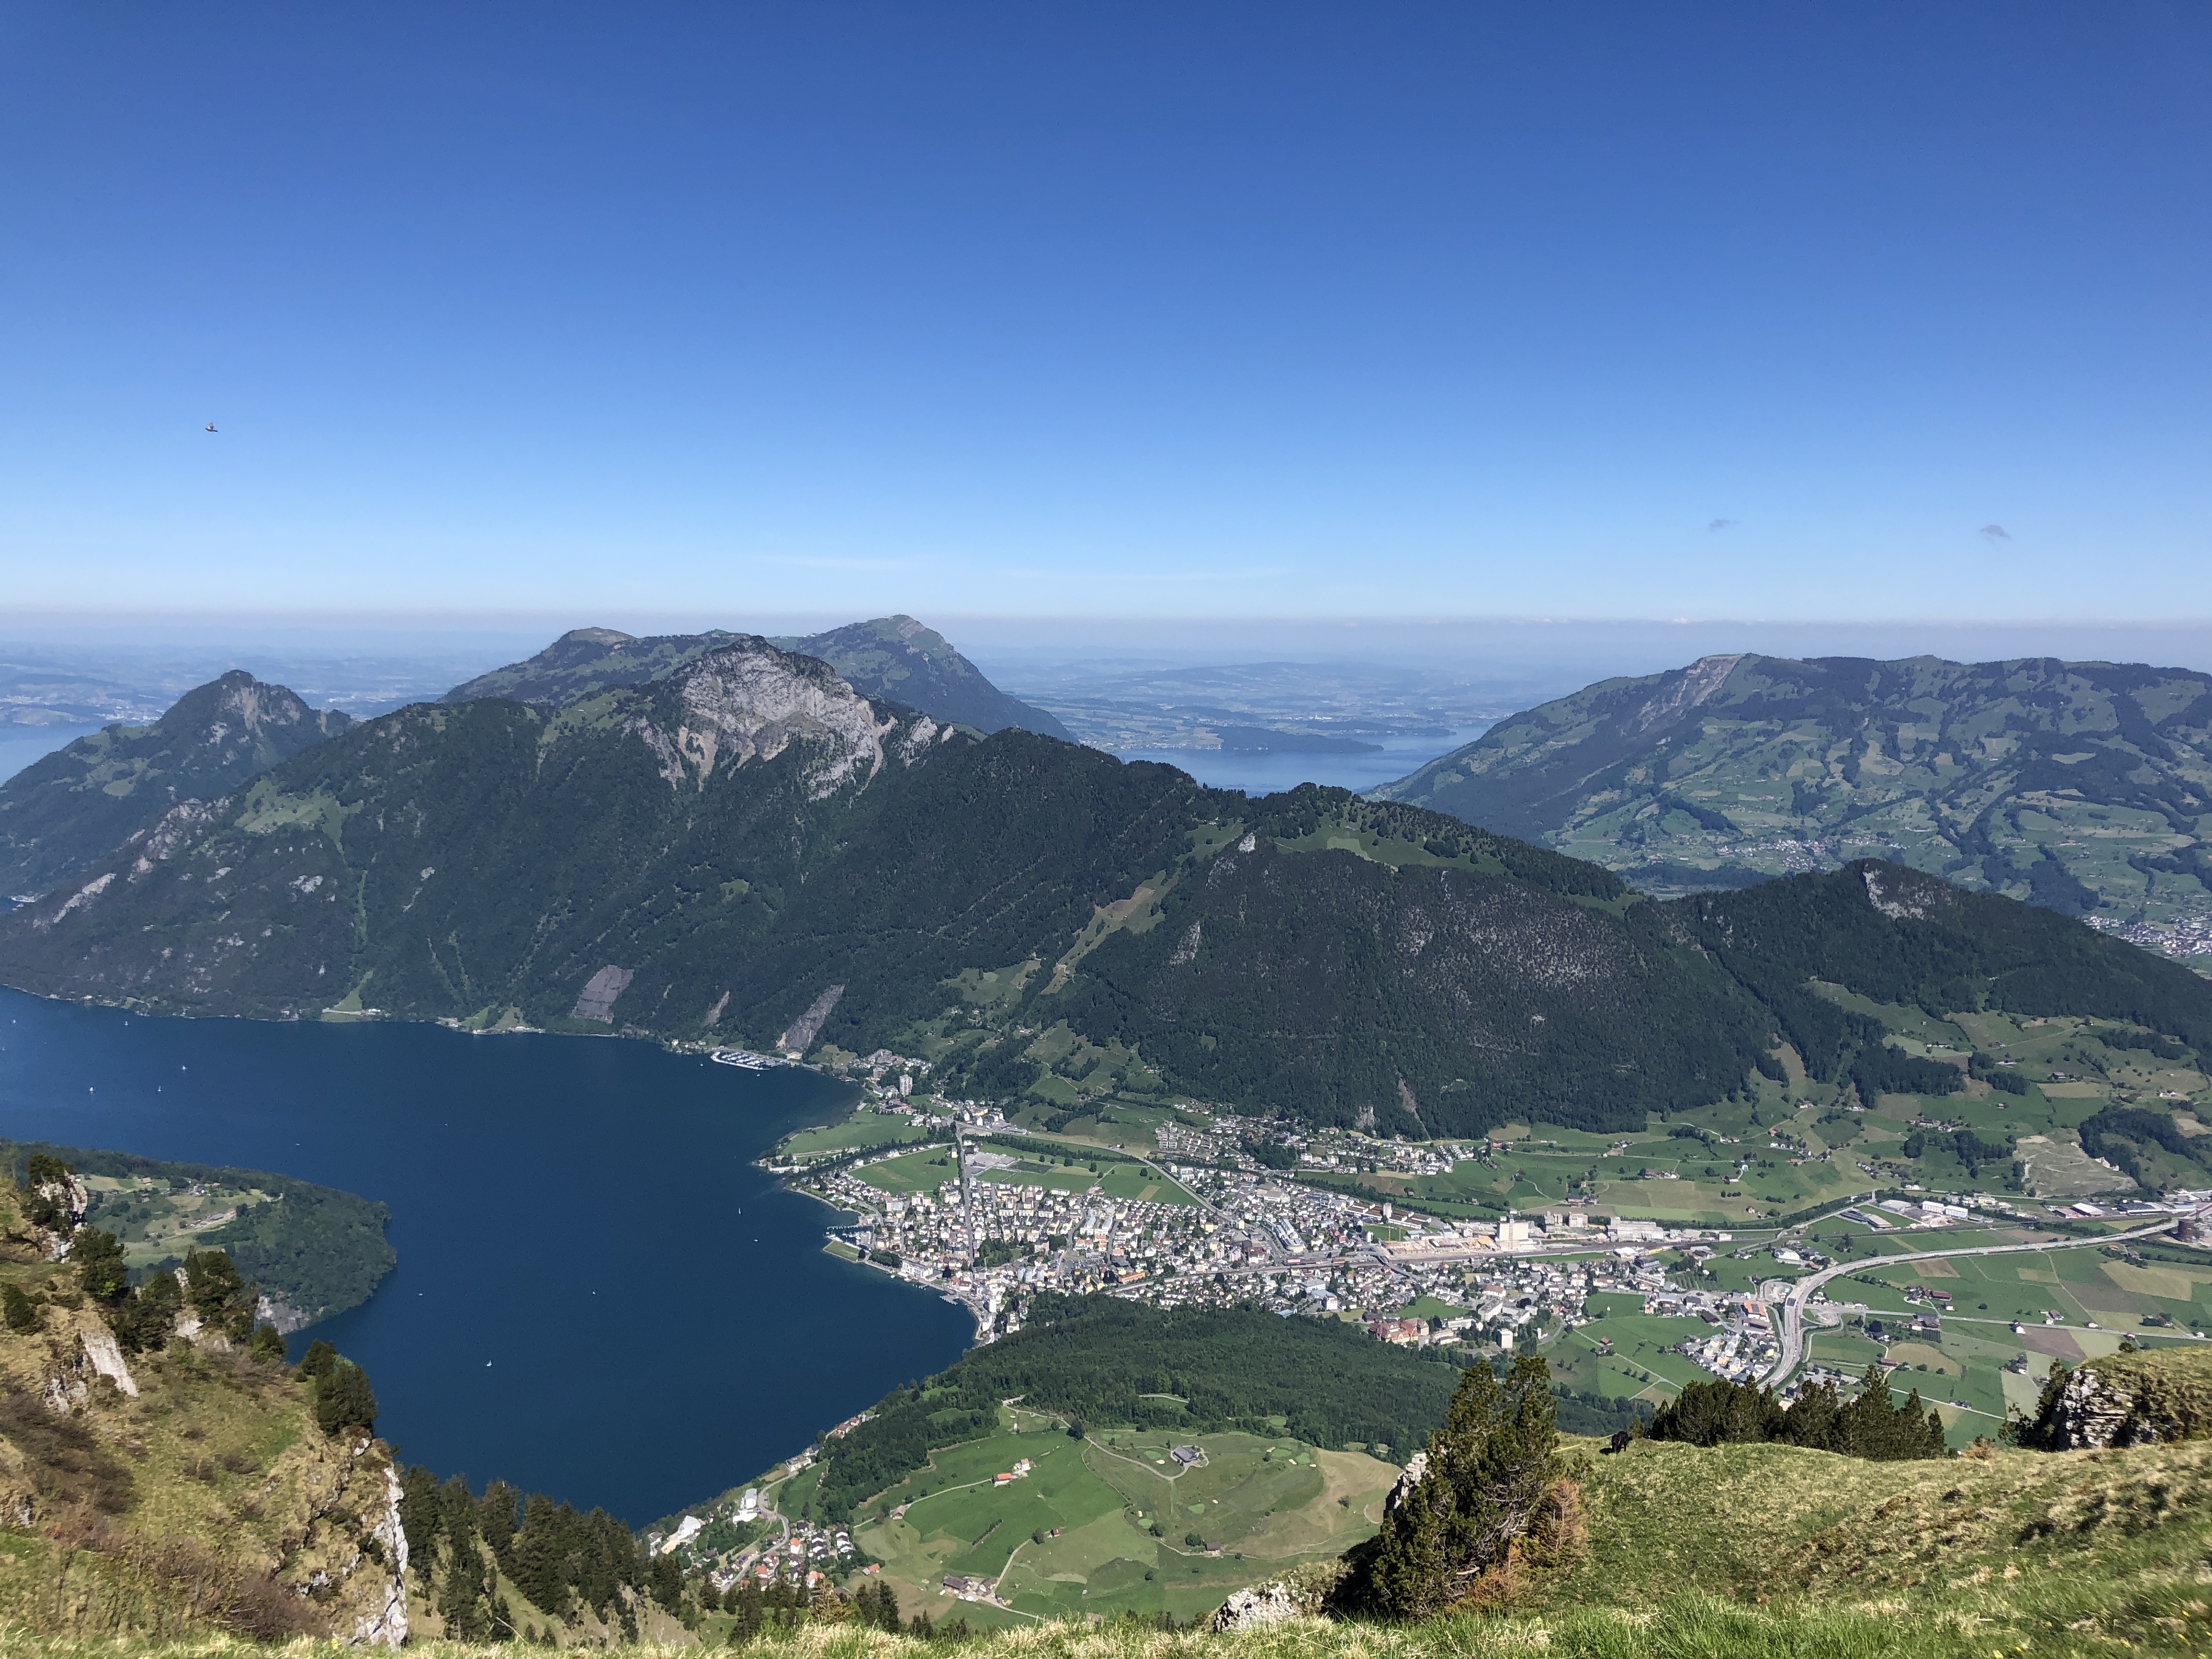
natural, mountainous landforms, mountain, mountain range, highland, sky, natural landscape, fell, ridge, alps, lake, hill station, tarn, hill, reservoir, promontory, mount scenery, massif, valley, landscape, geology, fjord, terrain, mountain pass, lake district, crater lake, bank, coast, national park, cloud, sound, bay, loch, plateau, sea, summit, cape, glacial lake, inlet, cirque, tourism, headland